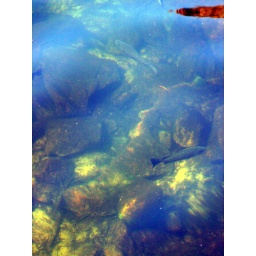
fish in water wangai falls